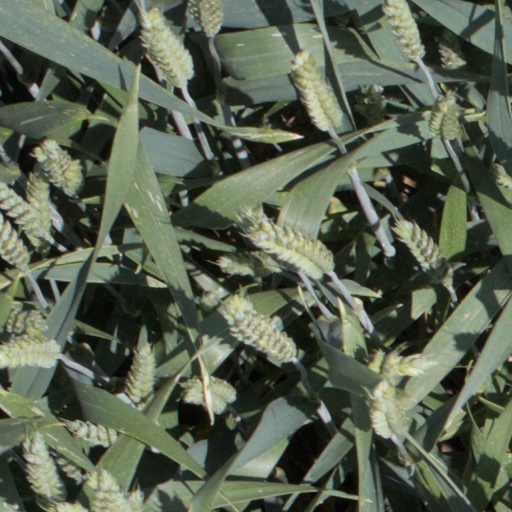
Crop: wheat